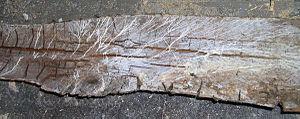
Le mycélium, appelé dans le langage courant blanc de champignon, est l'appareil végétatif des champignons ou de certaines bactéries filamenteuses comme les Actinomycètes. Généralement peu visible, il est composé d'un ensemble de filaments, plus ou moins ramifiés, appelés hyphes, que l'on trouve dans le sol ou le substrat nutritif. Ces hyphes sont formés de cellules très allongées et cloisonnées, à la différence de ceux dans le pseudomycélium sans cloisons vraies.